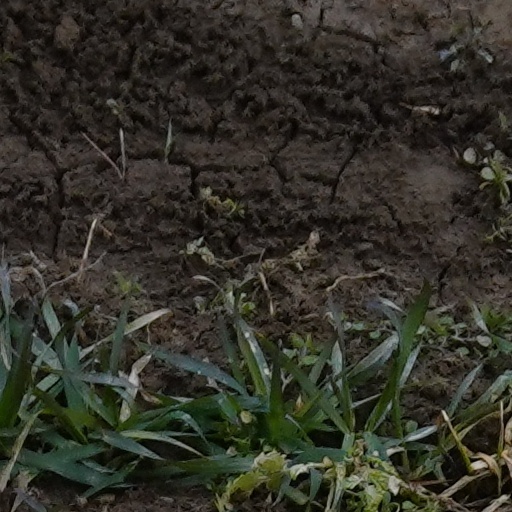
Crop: wheat